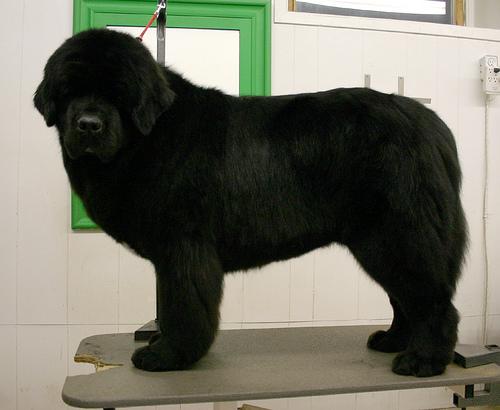
Breed: newfoundland